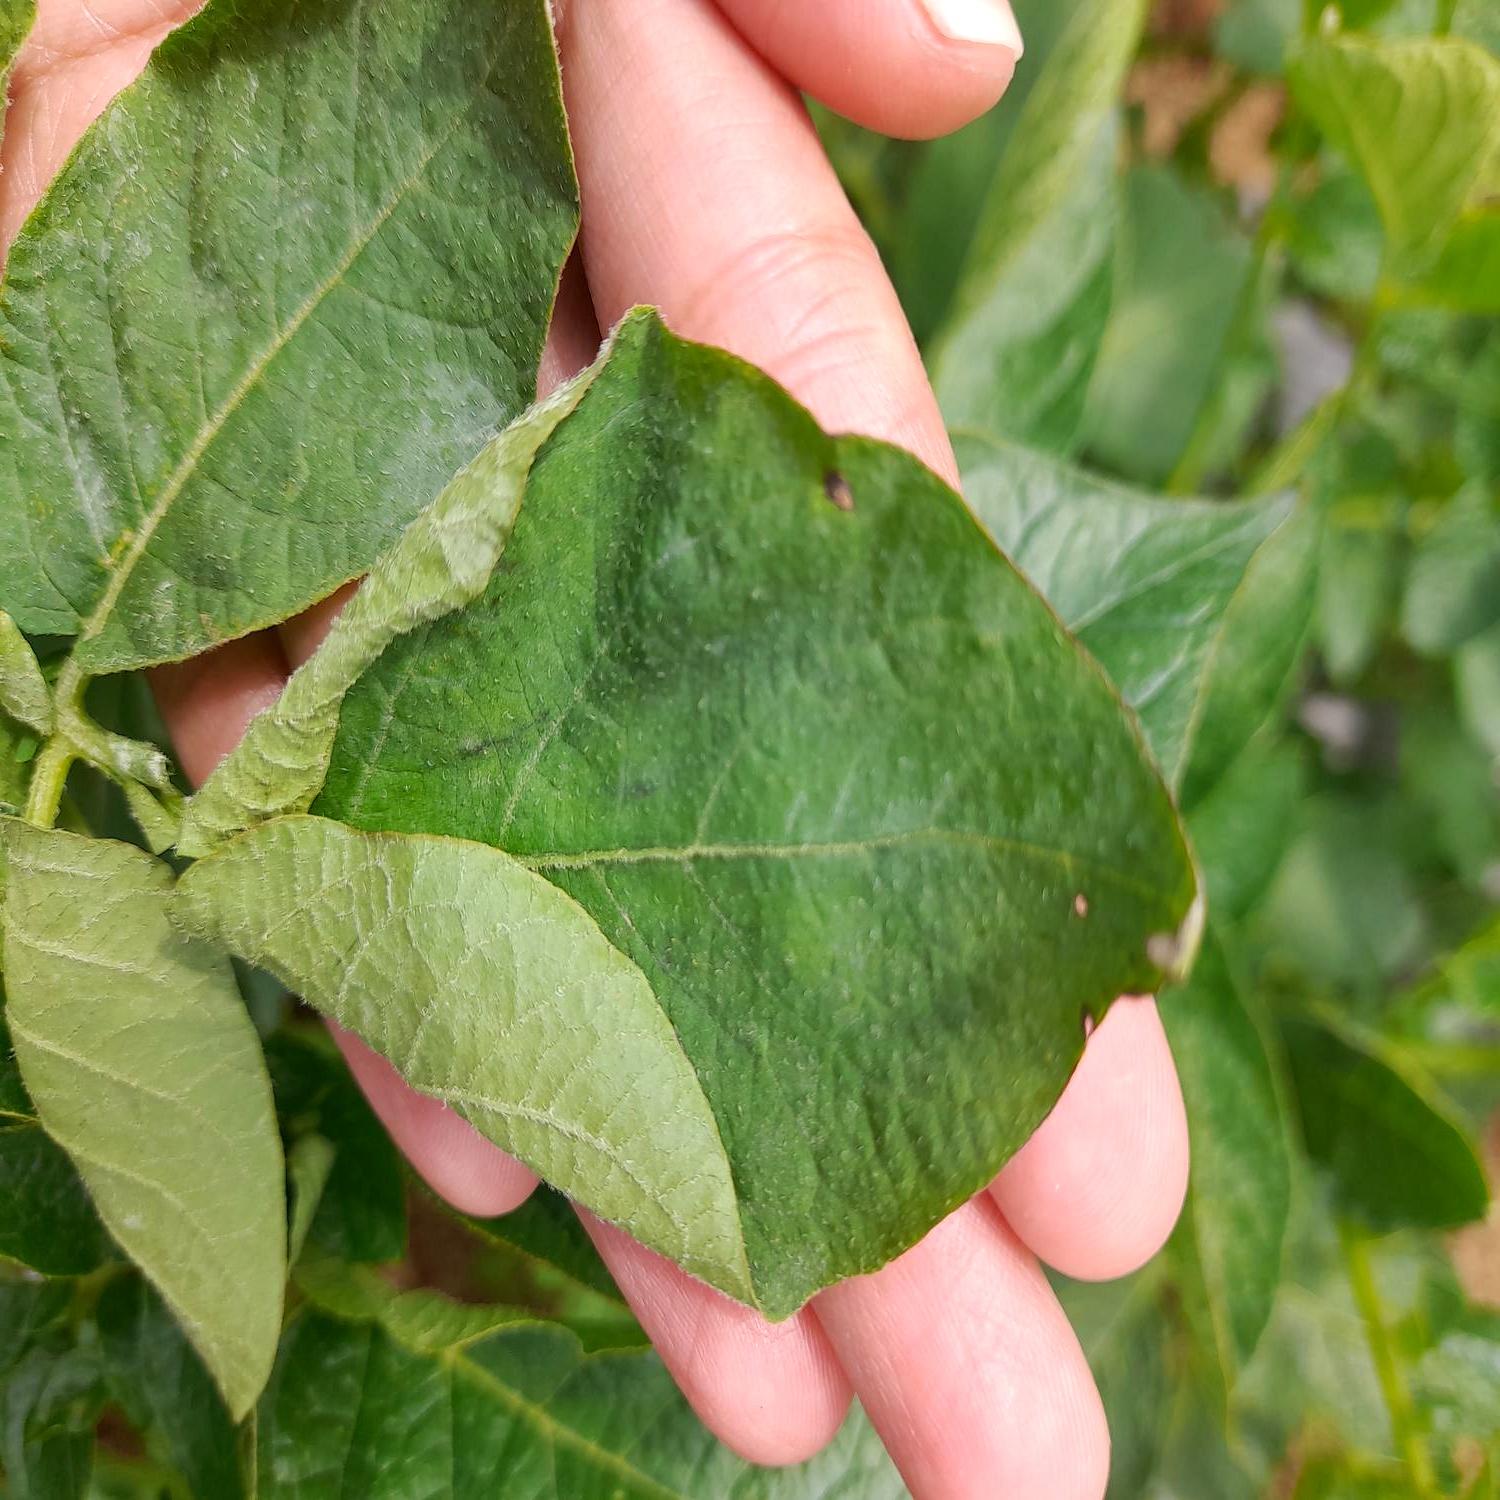
Etiqueta: Pudricion_Parda